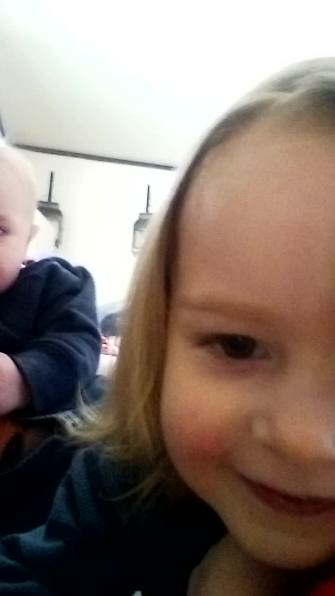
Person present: Yes